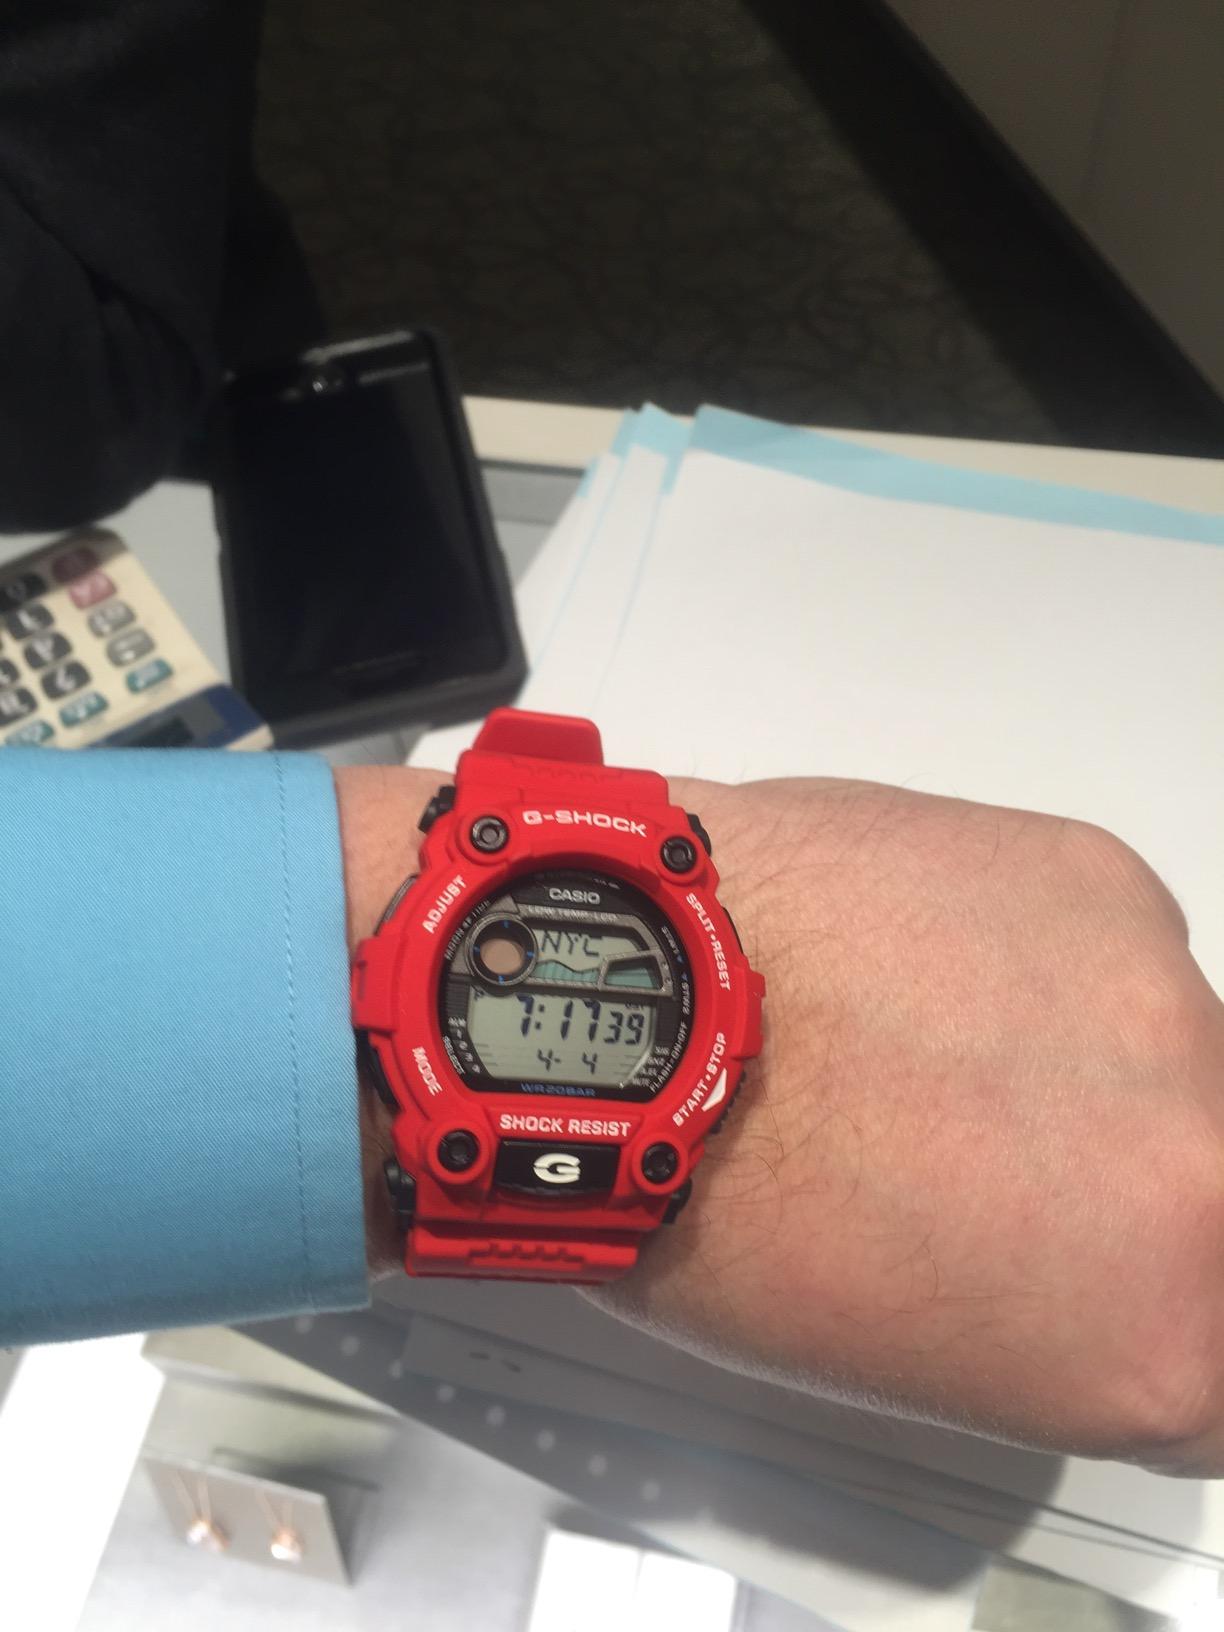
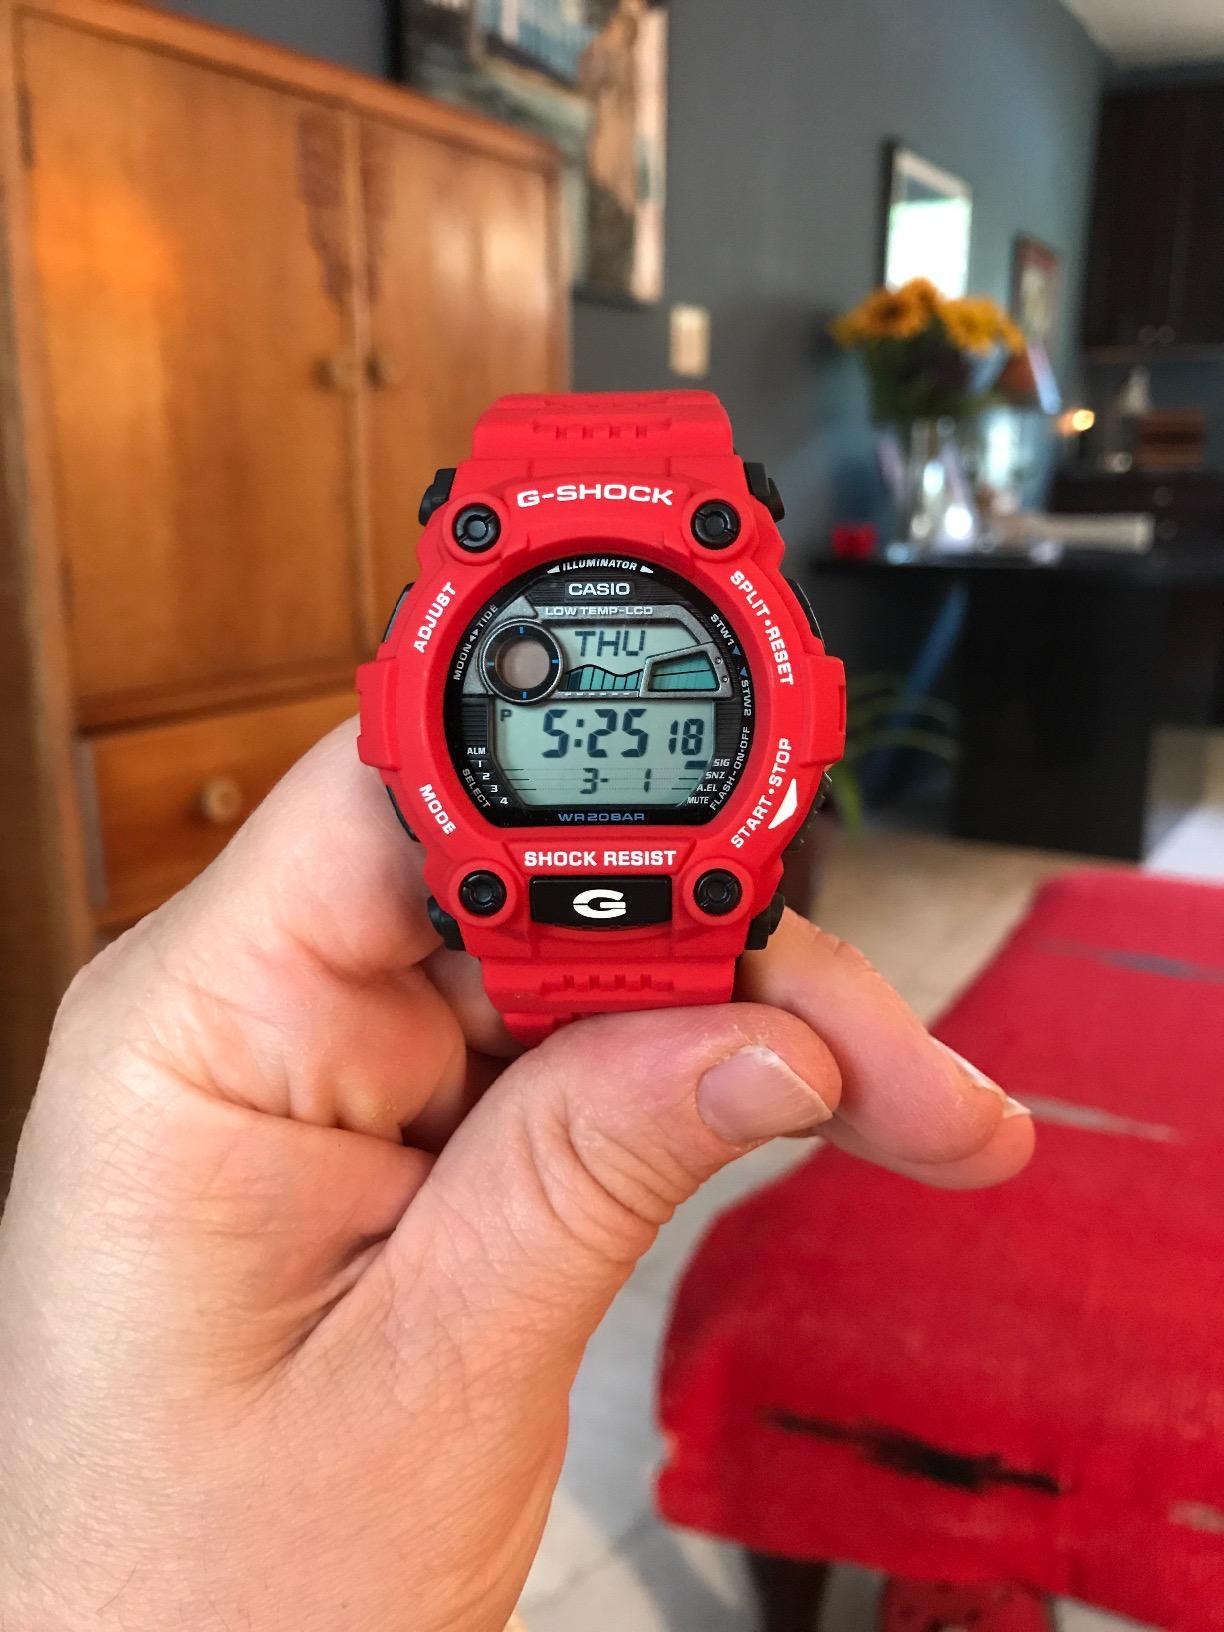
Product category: accessories_watch
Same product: yes